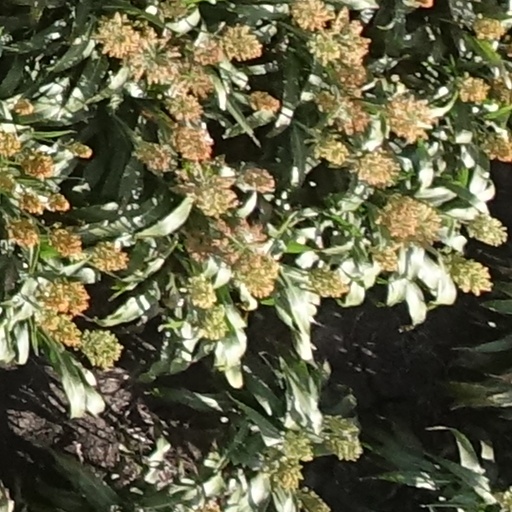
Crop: sorghum